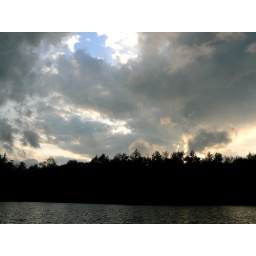
Nice clouds during the evening sunset at Bubb lake in the Fulton Chain wild forest. Spring 2008.